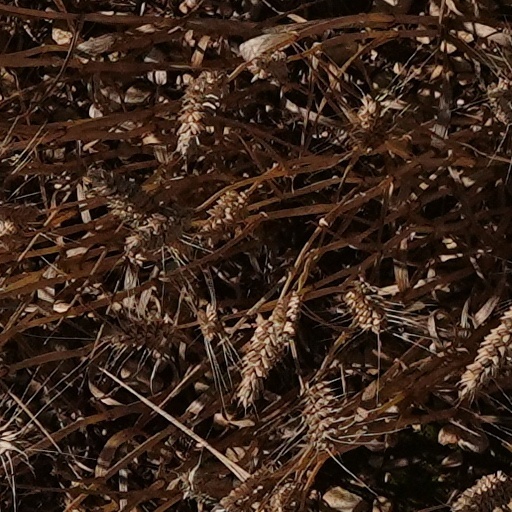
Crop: wheat